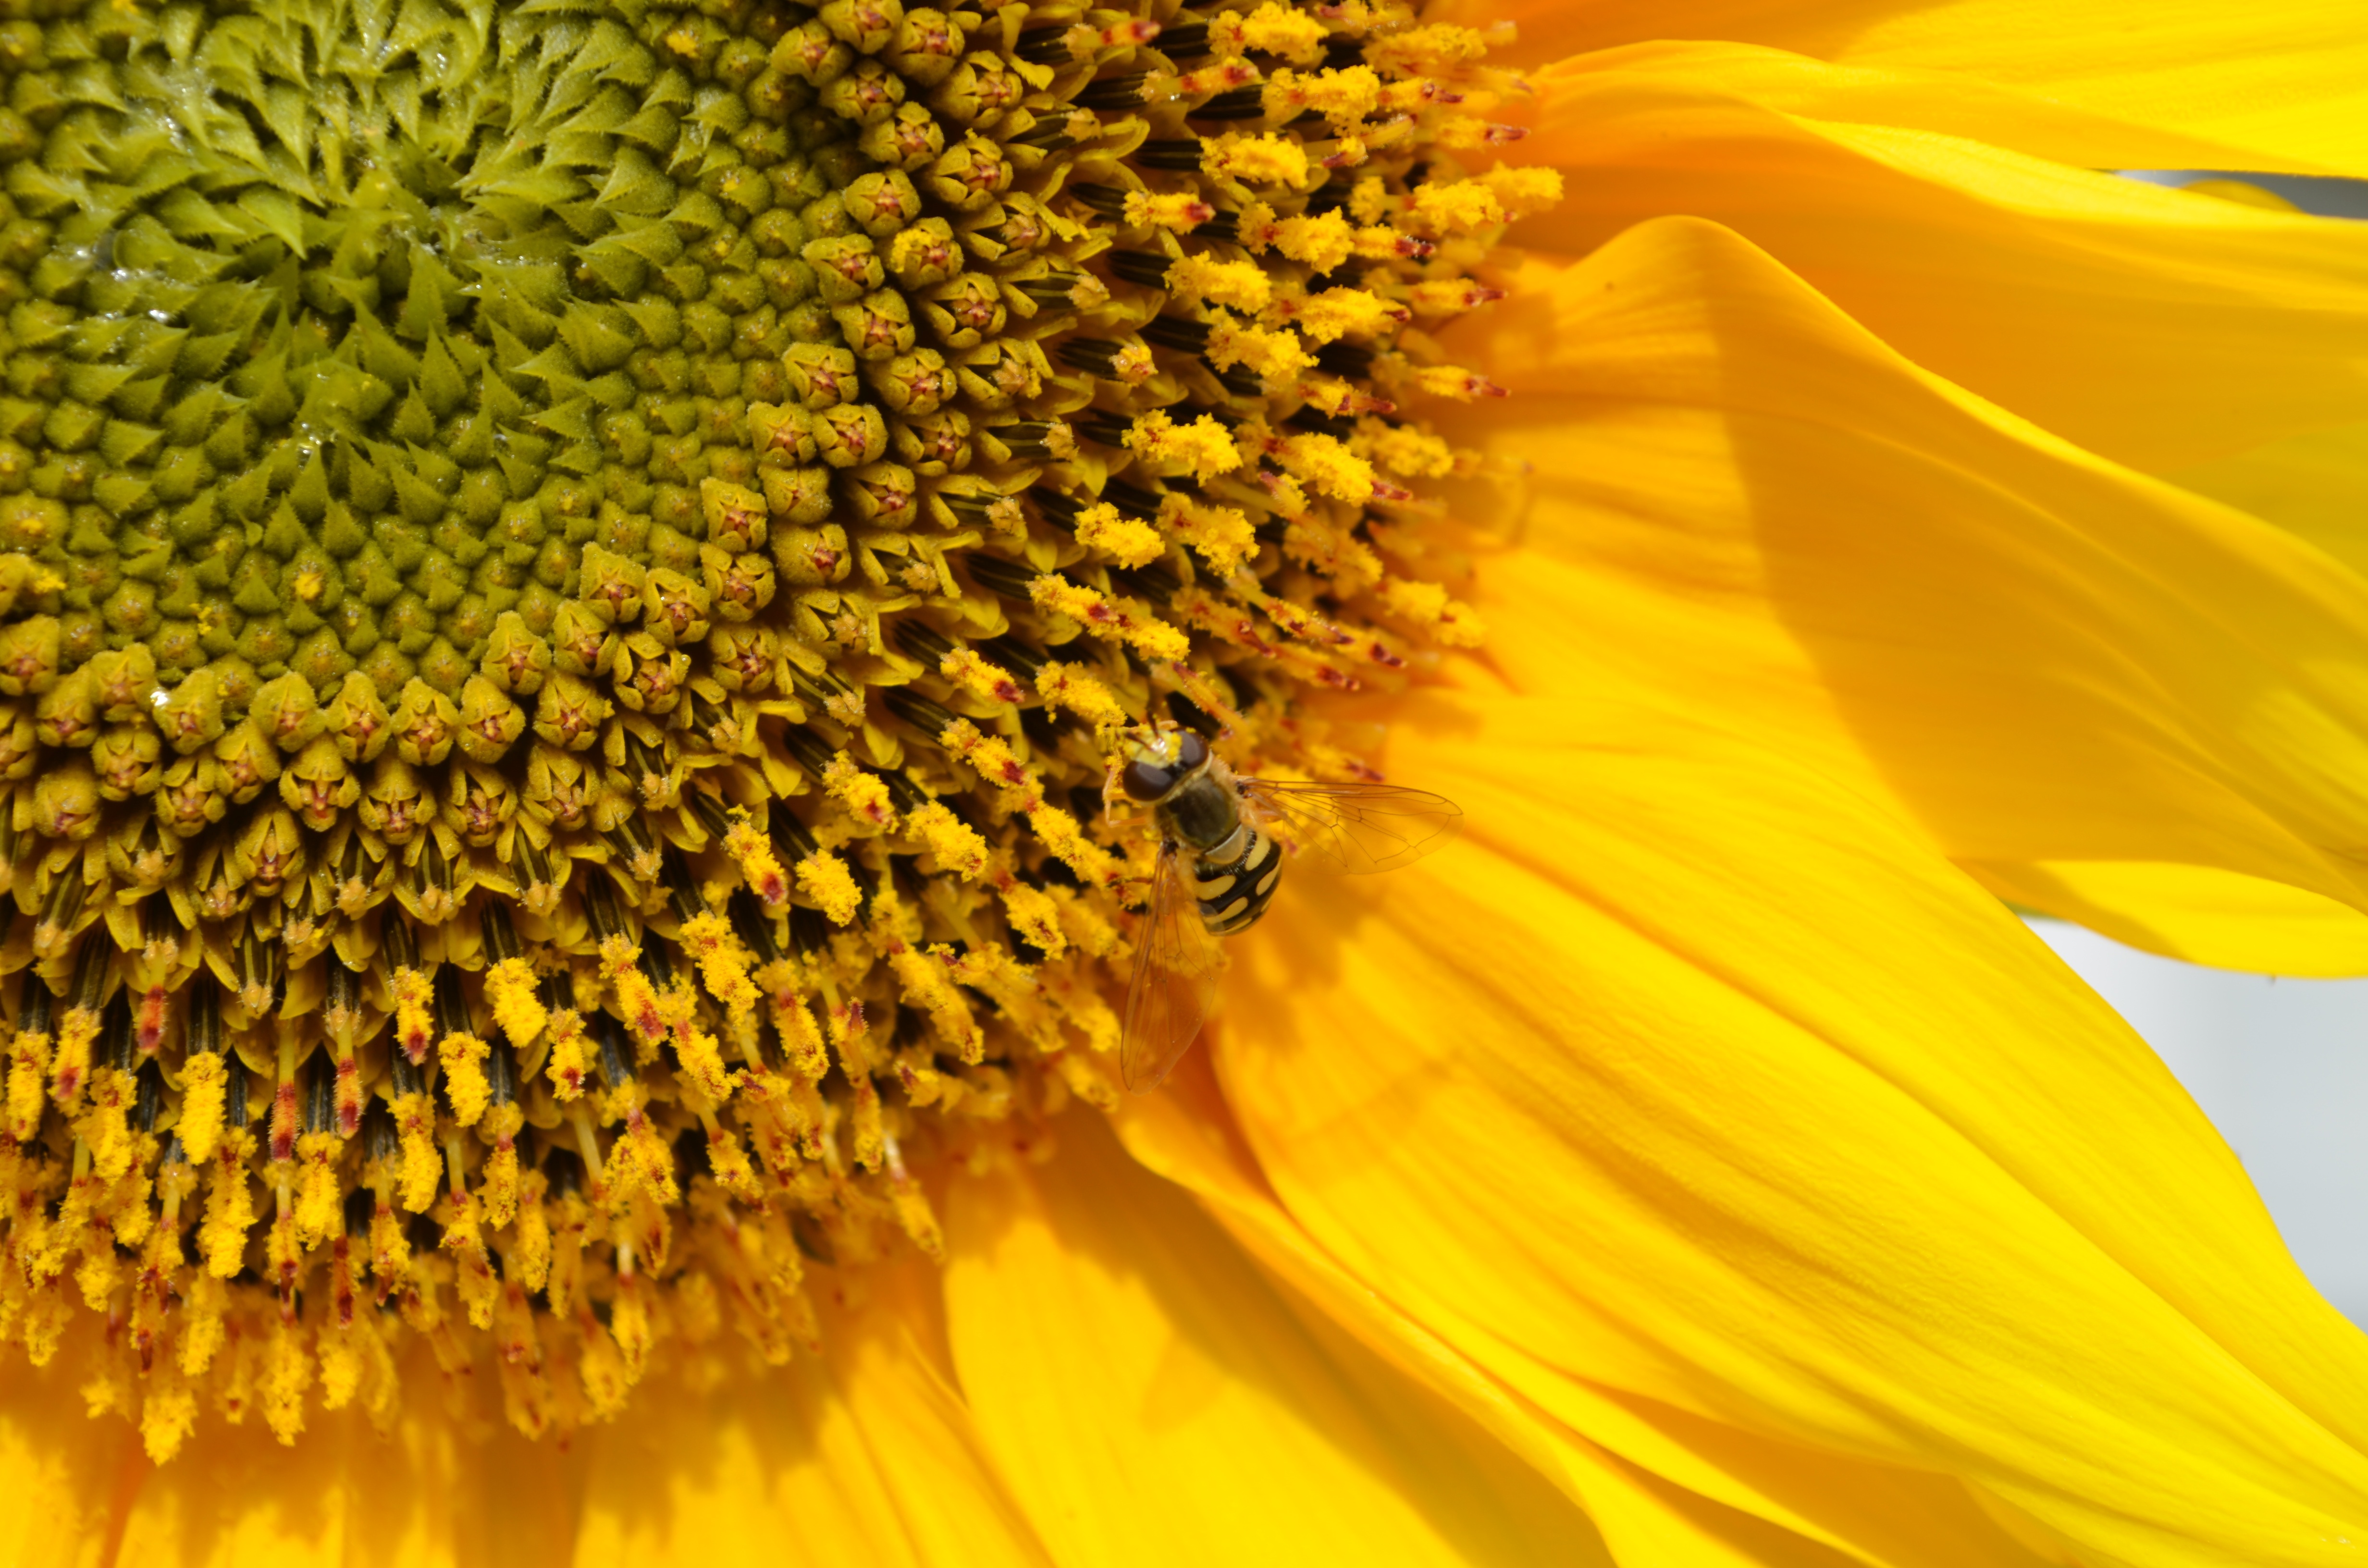
plant, field, photography, sunlight, flower, petal, pollen, produce, insect, botany, yellow, flora, sunflower, close up, sun flower, vegetarian food, macro photography, flowering plant, daisy family, sunflower seed, plant stem, land plant